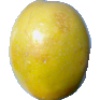
Label: maracuja